Skancke

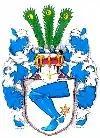
One of the Skancke coats of arms with peacock feathers as crest

Some alleged medieval ancestors of the Skancke families, had coats of arms with one armoured leg in the shield and one armoured leg in the crest. From that fact, some persons have made a theory that the two legs mean a link to the three legs in the arms of the monarchical dynasty of the Isle of Man. Norwegian genealogists and heraldists of today, however, provide little further support to such a theory, and there are many coats of arms with armoured legs that exist in other countries. The name Skanke might mean "a leg" and the arms thus being canting arms. There are several variants of the arms through the ages: the shield divided, a rose at the knee of the leg, the crest with an armoured arm holding a sword, and the crest with peacock feathers.